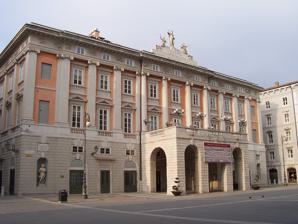
Building: Teatro Lirico Giuseppe Verdi
Country: Italy
Year built: 1831
Facade of Teatro Lirico Giuseppe Verdi The Teatro Lirico Giuseppe Verdi is an opera house located in Trieste , Italy and named after the composer Giuseppe Verdi . Privately constructed, it was inaugurated as the Teatro Nuovo to replace the smaller 800-seat "Cesareo Regio Teatro di San Pietro" on 21 April 1801 with a performance of Johann Simon Mayr 's Ginevra di Scozia . Initially, the Nuovo had 1,400 seats. In 1821, it became known as the Teatro Grande . By the end of the 18th century, the need for a new theatre in Trieste became evident. Its main theatre, the Teatro di San Pietro, had become increasingly inadequate and closed in 1800. A proposal to the Austrian Chancery from Giovanni Matteo Tommasini to build a private theatre had existed since 1795 and, in June 1798, a contract was drawn up whereby annual funding would come from the municipality and Tommasini would hold the rights to several boxes and the rights to sell others. Gian Antonio Selva , the architect of the La Fenice in Venice , was engaged, and he designed a classic horseshoe-shaped auditorium.  However, his exterior designs were considered to be too plain for the Austrians who then engaged another architect, Matteo Pertsch, to solve the problem, which was accomplished by incorporating elements of Milan 's La Scala opera house. The "Nuovo" became a mixture of La Fenice on the inside and La Scala on the exterior. History Several name changes have occurred during the theatre's lifetime, the first in 1821 when it became the Teatro Grande and it was under this name that the theatre was the site of two Verdi opera premieres: Il corsaro in 1848 (featuring the soprano Giuseppina Strepponi , who Verdi married in 1859, in the leading role) and Stiffelio , a production which Verdi supervised - not without controversy - in 1850. However, before these premieres, Verdi's operas had begun to dominate the Teatro Grande's stage, followed, as the century progressed, by all the major works of the opera repertoire, including those by Puccini and Wagner . A further name change followed in 1861 due to a change from private to public ownership. Thus, it became the Teatro Comunale and existed as such throughout the latter years of the 19th century. By 1881, seating capacity had been increased to 2,000 through the use of existing standing room spaces; but, by that December, the theatre was declared to be unsafe and it was closed for renovations, during which electricity replaced gas lighting for the reopening in 1889 with 1,000 seats. Within hours of his death in January 1901, the theatre was once again renamed, this time to honour the memory of Giuseppe Verdi. It was extensively restored between 1992 and 1997 and re-opened with about 1,300 seats and with a Viva Verdi concert which included excerpts from many of the composer's operas. (Like the restoration of La Scala between 2001 and 2004, a temporary alternative venue was quickly created in Trieste and the Sala Tripcovich continues to offer space for chamber opera and operettas.) A major feature of the Teatro Verdi's programming in the past 40 years, which stems from the original Austrian occupation of the city in the 19th century and the fact that Trieste did not become part of Italy until 1918, is the "International Festival of Operetta" which takes place every summer. Premieres The theatre has seen the world premieres of the following operas: Ginevra di Scozia by Simon Mayr , 21 April 1801 Annibale in Capua by Antonio Salieri 20 May 1801 Ricciarda di Edimburgo by Cesare Pugni , 29 September 1832. Enrico II by Otto Nicolai , 26 November 1839 Il corsaro by Giuseppe Verdi , 25 October 1848 Stiffelio by Giuseppe Verdi, 16 November 1850 Pittore e duca by Michael William Balfe , 21 November 1854. Nozze istriane by Antonio Smareglia , 28 March 1895 References Notes